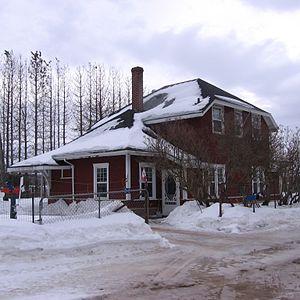
Riverside-Albert est un village du Comté d'Albert situé au sud-est du Nouveau-Brunswick au Canada.